Jessica Michibata

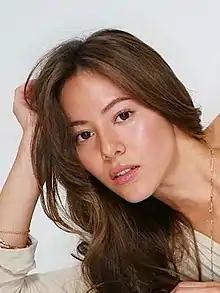
Jessica Michibata (2012)

Jessica Michibata (born Jessica Celeste González Almada; October 21, 1984) is a Japanese fashion model. She is the author of "I Love Being Me", a book about self acceptance.